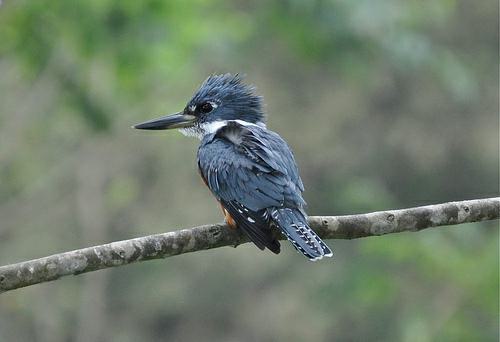
A photo of a ringed kingfisher